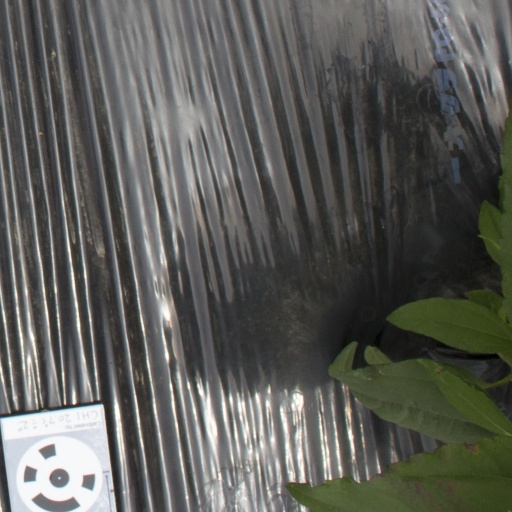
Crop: Jerusalem artichoke